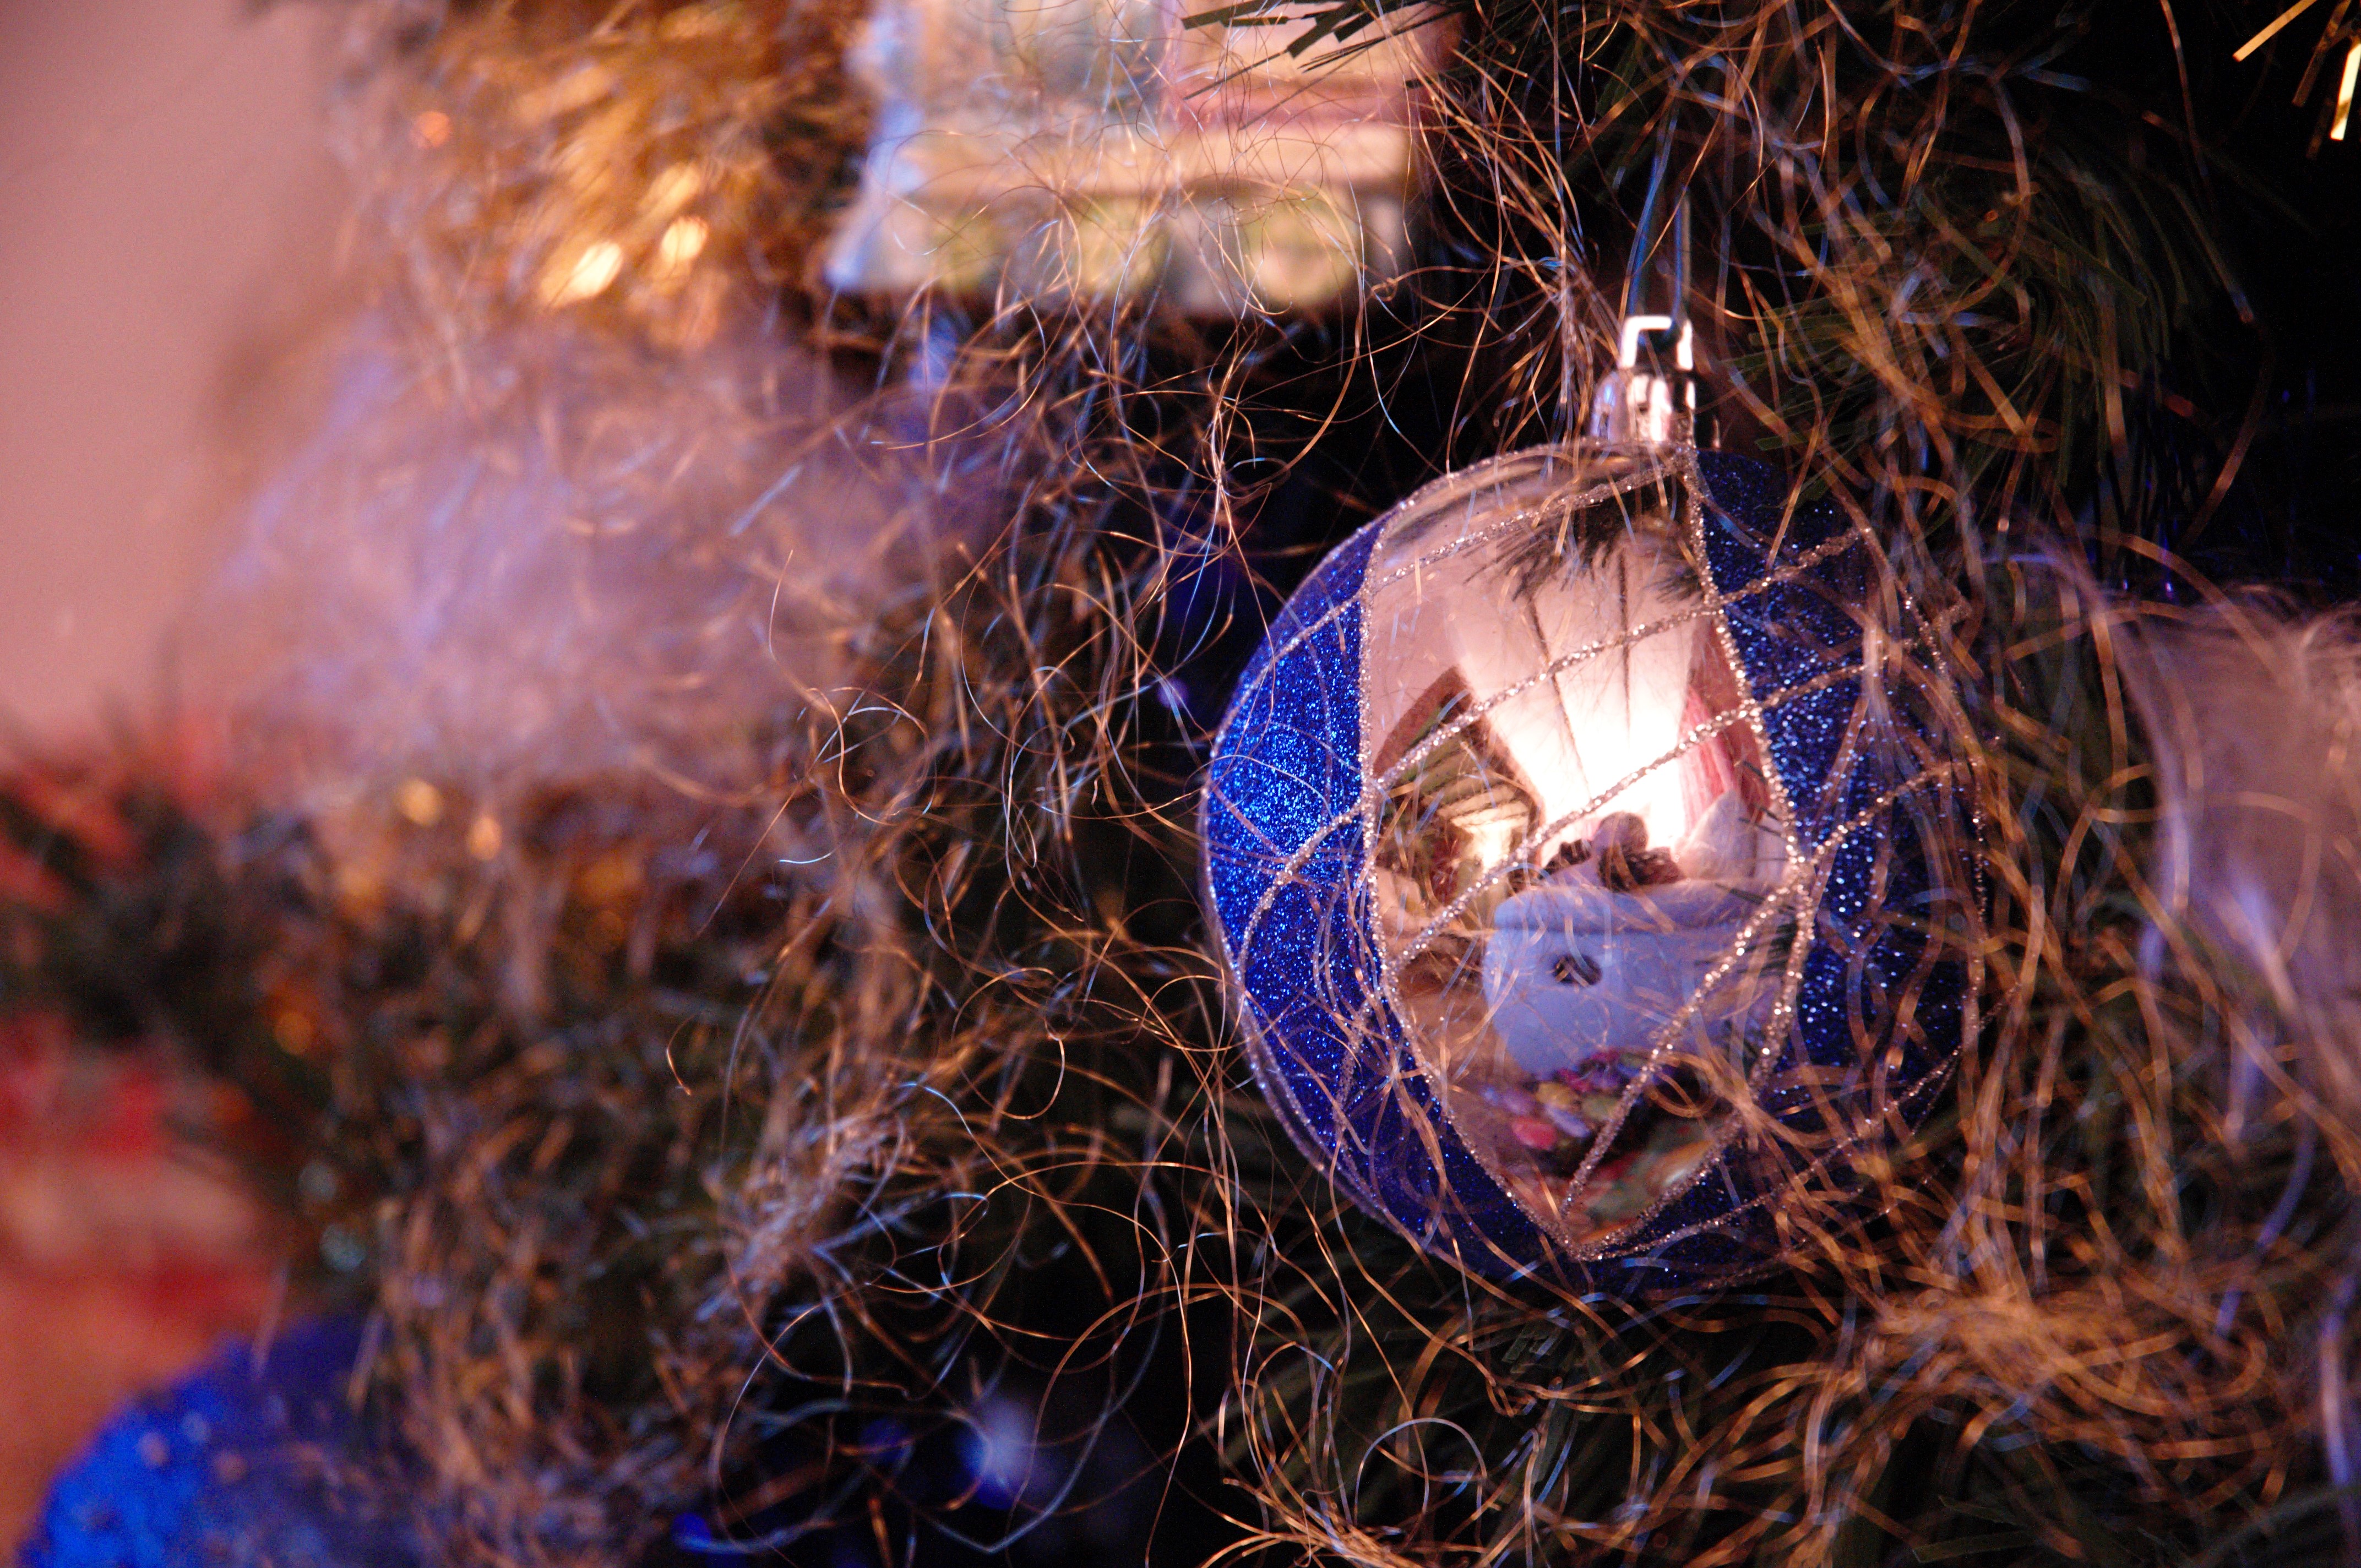
noel, light, christmas ornament, tree, sky, branch, ornament, sparkler, christmas